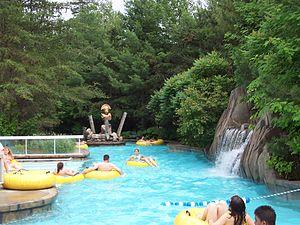
Le Village vacances Valcartier est un complexe de loisirs québécois situé à Saint-Gabriel-de-Valcartier au nord de la ville de Québec. Il a été fondé par Guy Drouin.
Une lazy river est un type d'attraction aquatique développé dans de nombreux parcs aquatiques et centres de détente.